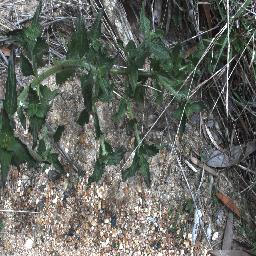
Label: siam_weed